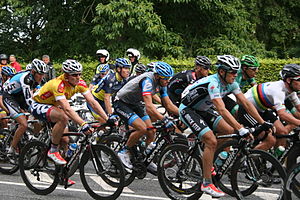
2. etape af Post Danmark Rundt 2012
Greipel vandt også 2. etape, her på Oddervej kort før mål.
2. etape af Post Danmark Rundt 2012 er en 211 km lang etape. Den bliver kørt den 23. august fra Løgstør til Aarhus.